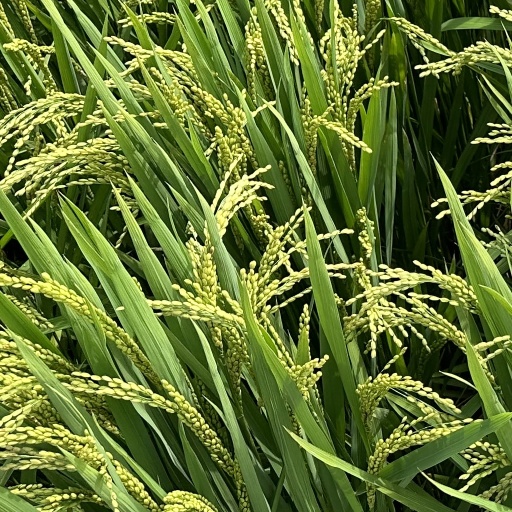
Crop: rice